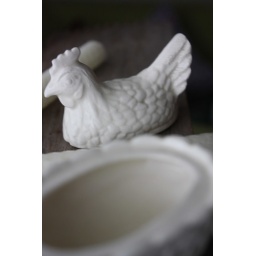
hen in basket covered dish